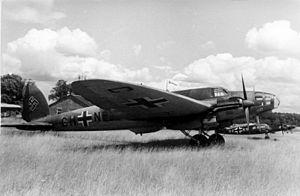
Erich Warsitz était un pilote d'essai allemand né le 18 octobre 1906 à Hattingen et décédé le 12 juillet 1983 à Lugano. Il est célèbre pour être le premier homme au monde à piloter un jet, réalisant un vol complet aux commandes du Heinkel He 178 le 27 août 1939. Ce vol historique s’est fait à partir de l‘aérodrome de Ernst Heinkel à Rostock-Marienehe. Quelques semaines plus tôt, le 20 juin 1939, il avait déjà effectué le premier vol d’un avion de fusée à combustible liquide, le Heinkel He 176, à partir de la base ultra-secrète de Peenemünde.